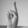
ASL letter: R